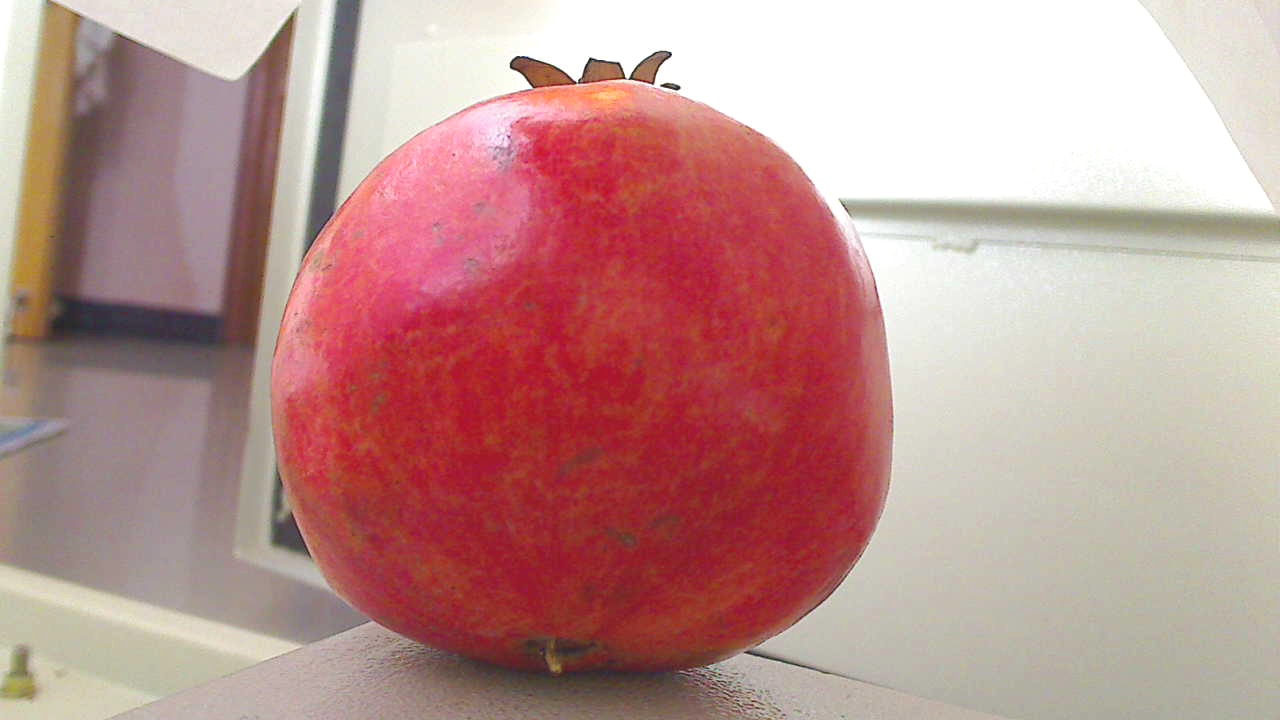
Grade: grade-1
Quality: quality-4